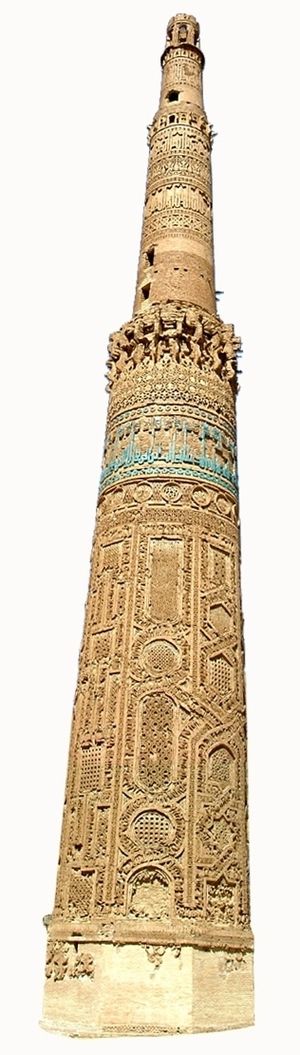
Minareten i Jam
Minareten i Jam ligger i det vestlige Afghanistan og er opført på UNESCOs verdensarvsliste. Den ligger i distriktet Shahrak i Ghowr-provinsen, ved floden Hari Rud. Den 65 meter høje minareten, som ligger omgivet af op til 2.400 meter høje bjerge, blev bygget i 1190'erne, udelukkende af tegl. Den er kendt for sine detaljerede stukkaturer, murstens- og glaserede keramiske dekorationer bestående af alternative bånd af kufisk og nashki kalligrafi, geometriske mønstre og vers fra Koranen. Stedet er også opført på listen over truede verdensarvsteder.